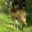
Label: deer